Alexander Zelenyj

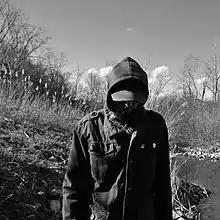
Alexander Zelenyj - author photo from Blacker Against the Deep Dark (Eibonvale Press, 2018)

Alexander Zelenyj is a Canadian author of speculative fiction. He is known for the merging of genres in his stories, resulting in a visionary, original and difficult-to-define style. His fiction has literary underpinnings, though his work is infused with genre elements running the gamut from magical realism, horror, and science fiction to noir, historical, and western, in addition to more experimental forms such as Bizarro or surrealism. For this reason the term "slipstream" has often been used to describe his work, though some reviewers consider the term inadequate to define Zelenyj's unclassifiable style.